Cockeysville, Maryland

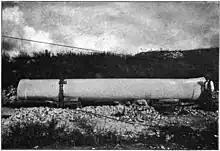
Thirty-Eight Ton Monolith made from Cockeysville Marble

The Precambrian, Cambrian, or Ordovician Cockeysville Marble underlies much of Cockeysville and has been quarried there.